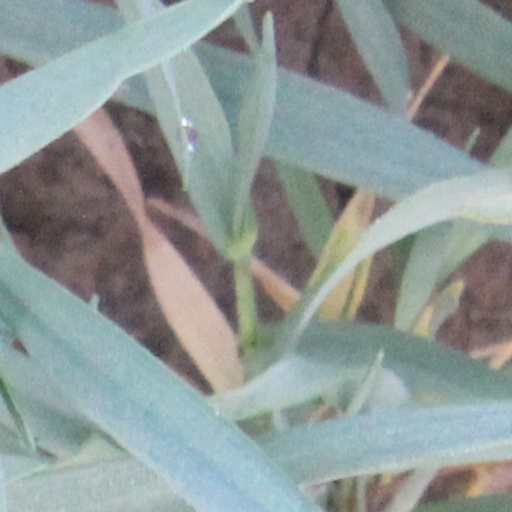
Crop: wheat